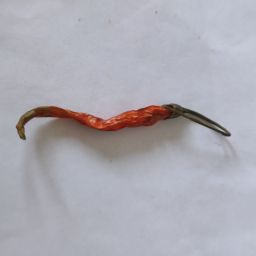
Crop: Chile Pepper
Quality: Dried